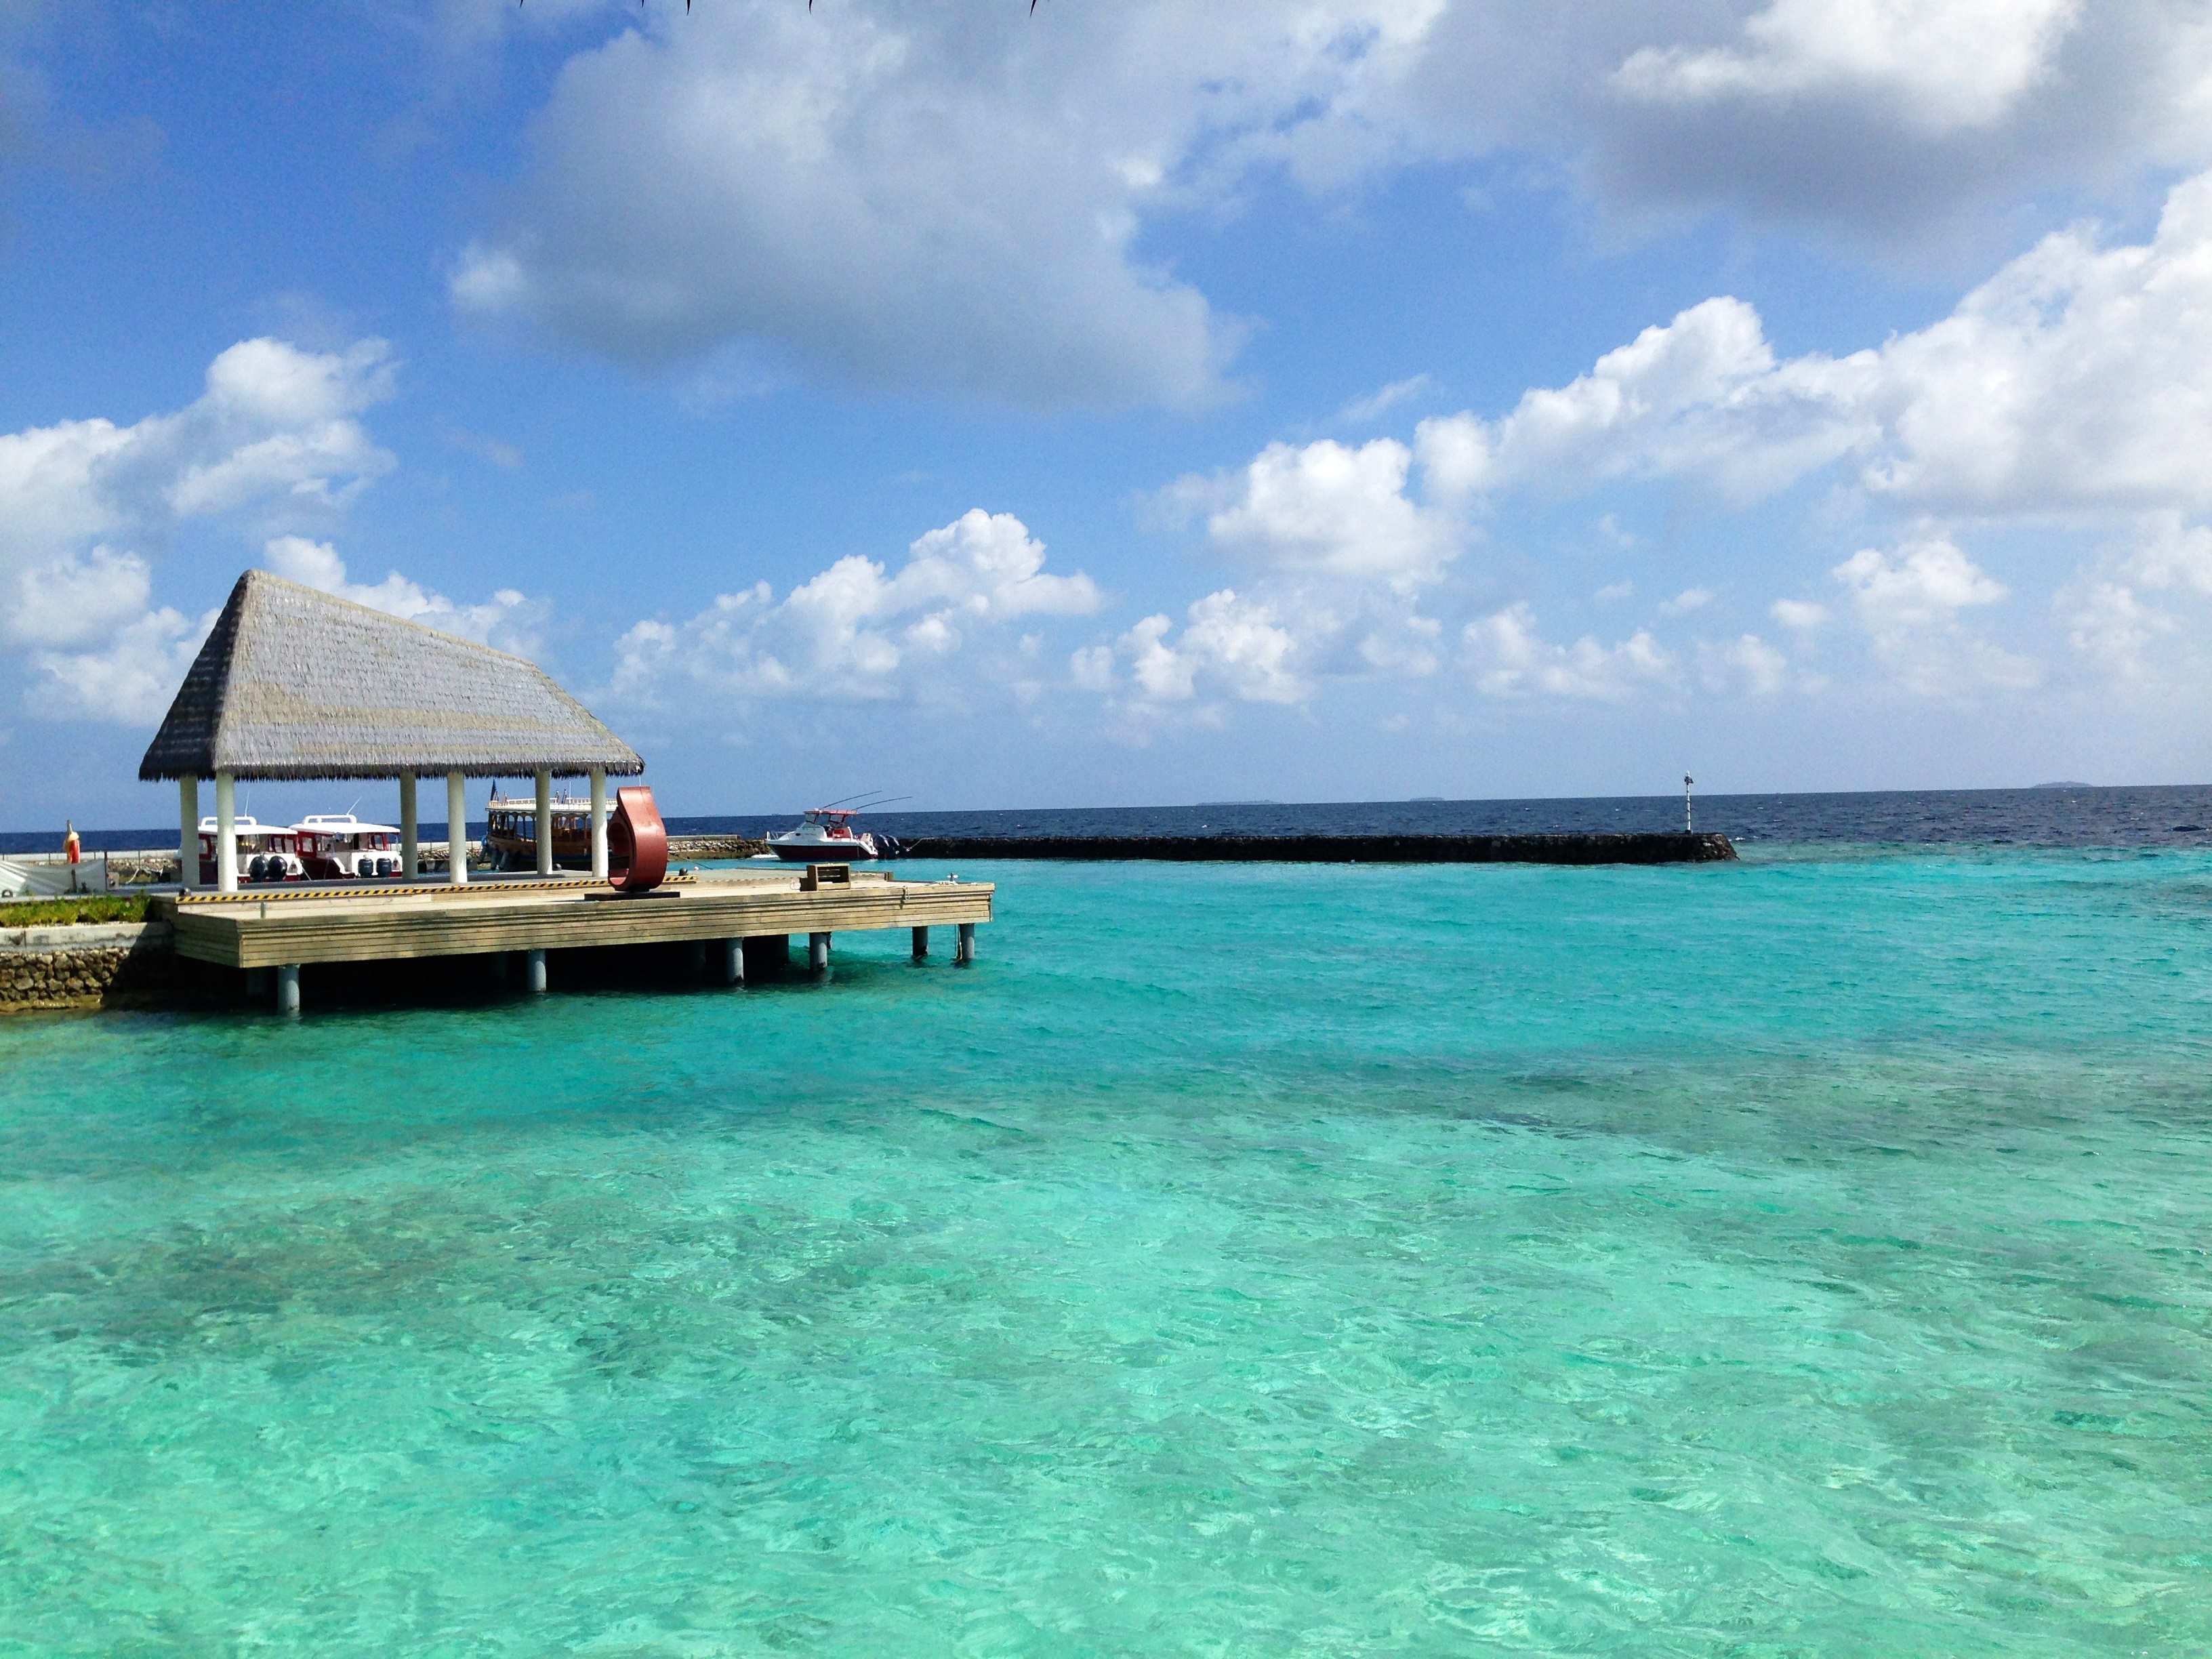
beach, sea, coast, ocean, shore, vacation, cove, vehicle, swimming pool, lagoon, bay, island, body of water, archipelago, caribbean, tropics, cape, islet, maldives, landform, cay, water villa